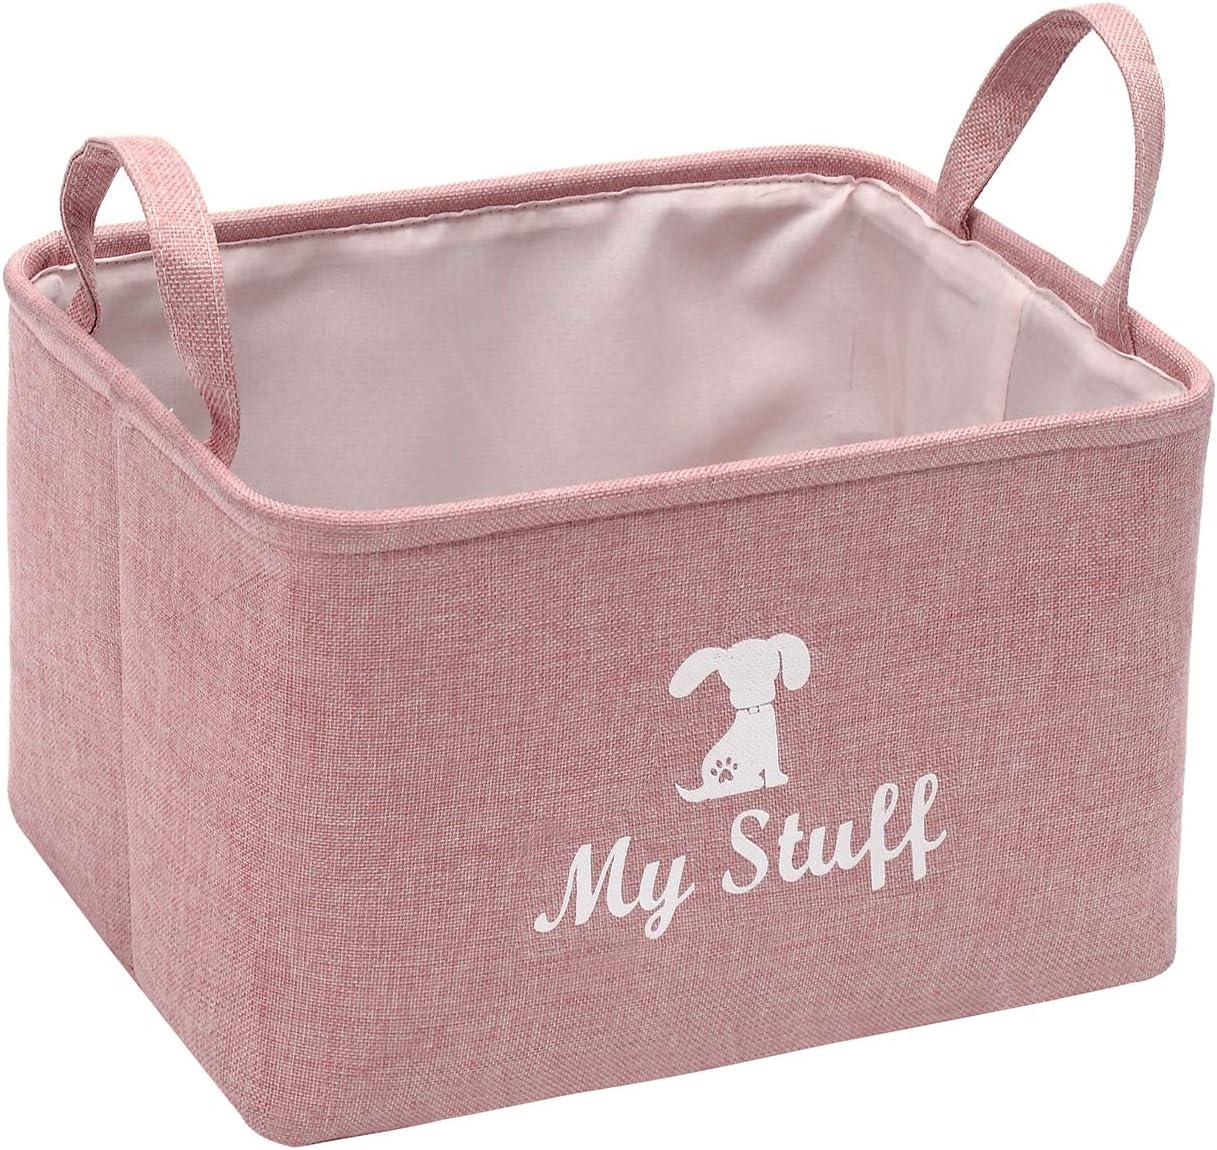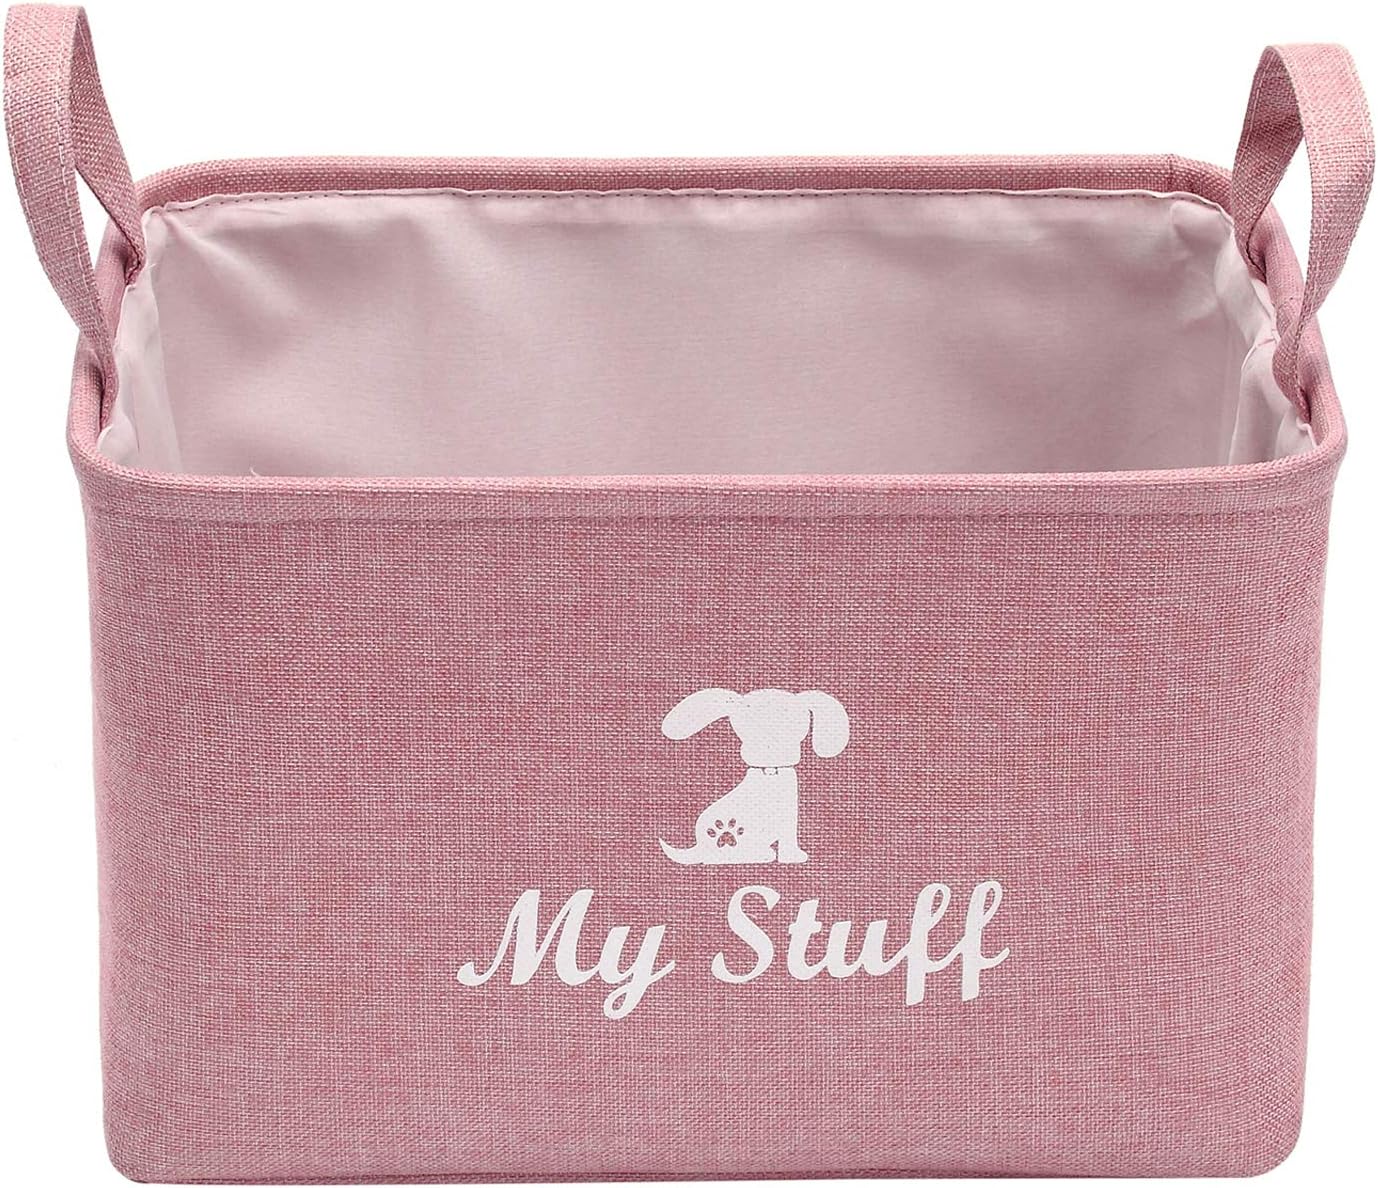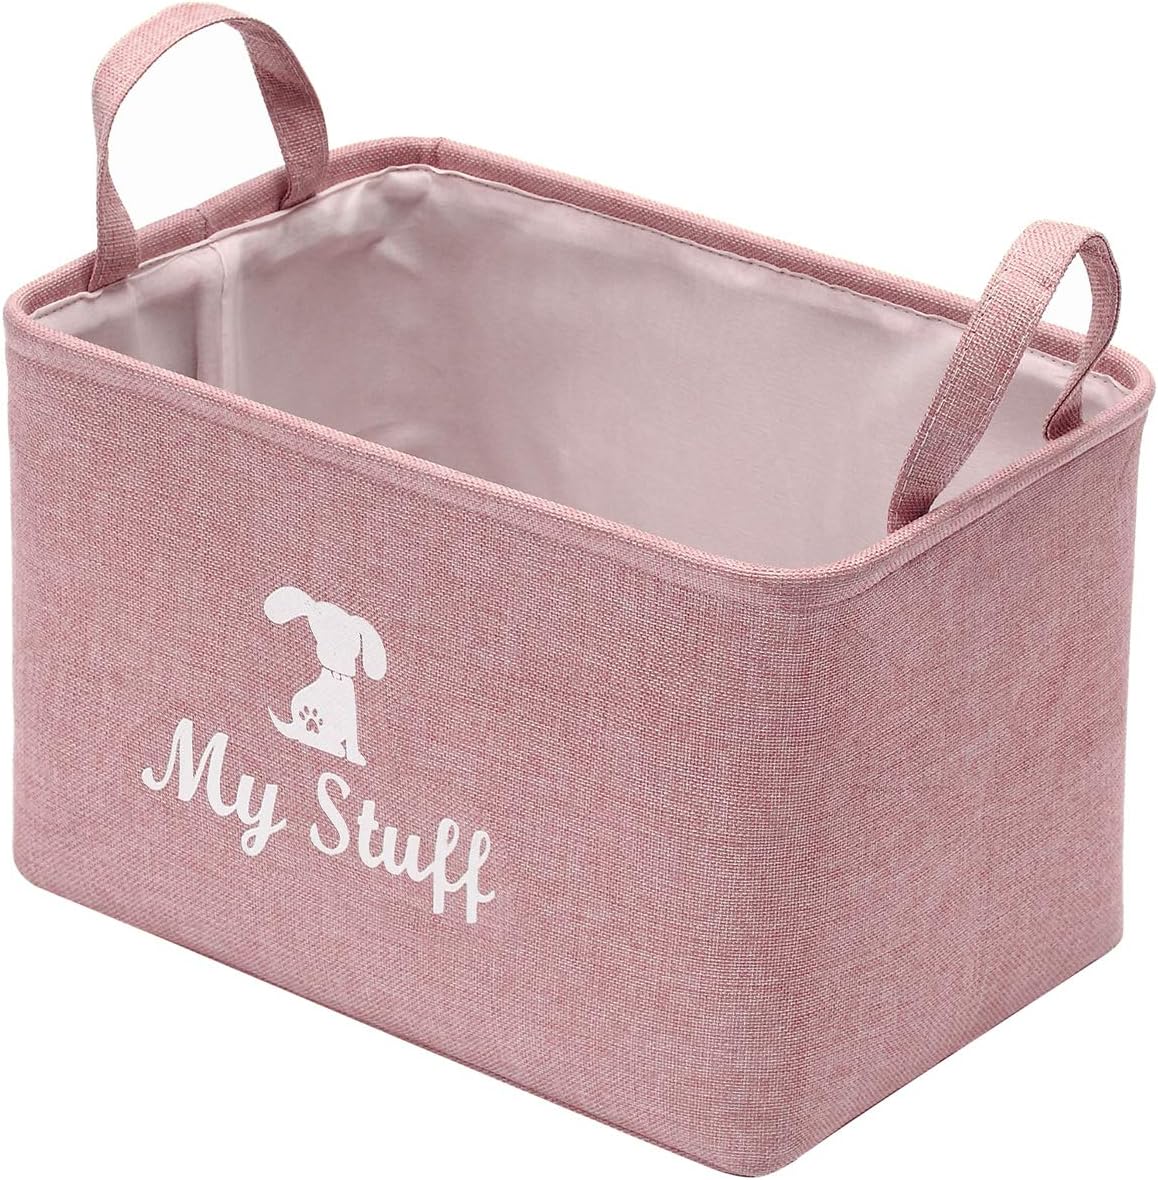
Brabtod Rectanglar Pet Storage Basket, Organizer for Dog Puppy Toys, Dog Blanket, Dog Clothes Canvas Linen Bin,Portable Collapsible pet Supplies Storage Box -Pink-15''X 10.5''X 10''
Category: Pet Supplies
Functionalty: 1.Brabtod pet toys and accessories rectangular storage basket comes in two available size. The dimensions are L:15"×W:10.5"×H:10"and L:11.8"×W:7.8"×H:7.8. 2.Made of 100% Canvas Material. 3.These baskets can easily be cleaned with easily cleans with damp wet cloth or sponge. 4.The storage basket stands upright and the convenient handles make it easy to transport or move when needed. Material: Canvas The item including: 1 x Cute Storage Basket About Brabtod Brabtod brand is a company specialized in pet supplies. With the high quality of workmanships and materials, we hope that pet owners and pets will enjoy a leisure time. We will try our best to improve our services, as customer satisfaction is at the core of our business.
Features: 🐶 Storage Basket for pet stuff - Perfect for Organization for pets at its best! Perfect for holding dry dog puupy cat treats, leashes, collars, toys, blankets, outfits, grooming supplies and more. | 🐶CANVAS PET TOY STORAGE BASKET SIZE: 15" Lx10.5" Wx10" H (38cm L x 27cm W x 25cm H) - Spacious and keeping your living area clean and clutter free.Suitable for living room, bedroom, game room, bathroom, nursery room, laundry room,closet,cabinet,desktop. | 🐶ECO-FRIENDLY STORAGE BINS: Made from canvas, lightweight with handles make it easy to transport or move when needed. Waterproof inside , Wire wraps around the top to maintain the shape of the basket and stand upright. | 🐶Stylish and Functional storage cube -Nice burlap material with two handles, cute and keeps dog's and cat's toy mess manageable, easy for you to get all toys out. | 🐶EASY TO CLEAN: It can use wrung-out wet cloth to wipe the surface of basket. It's hand washable.